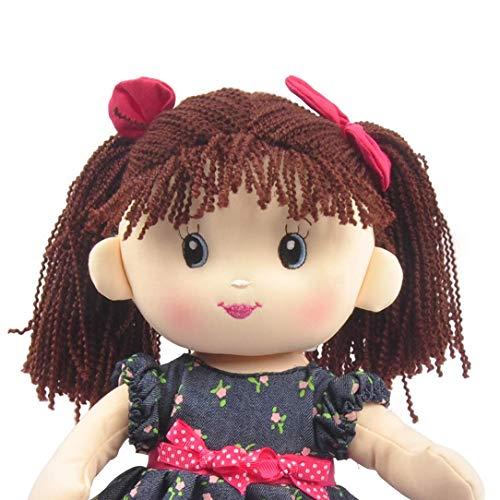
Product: Linzy Plush 16" Magenta Libby Soft Rag Doll
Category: Toys & Games | Stuffed Animals & Plush Toys | Plush Figures
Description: Handmade doll.
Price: $14.89
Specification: ProductDimensions:6x4x16inches|ItemWeight:8ounces|ShippingWeight:8ounces(Viewshippingratesandpolicies)|DomesticShipping:ItemcanbeshippedwithinU.S.|InternationalShipping:ThisitemcanbeshippedtoselectcountriesoutsideoftheU.S.LearnMore|ASIN:B078WRJTS6|Itemmodelnumber:L-93864-2|Manufacturerrecommendedage:36months-10years